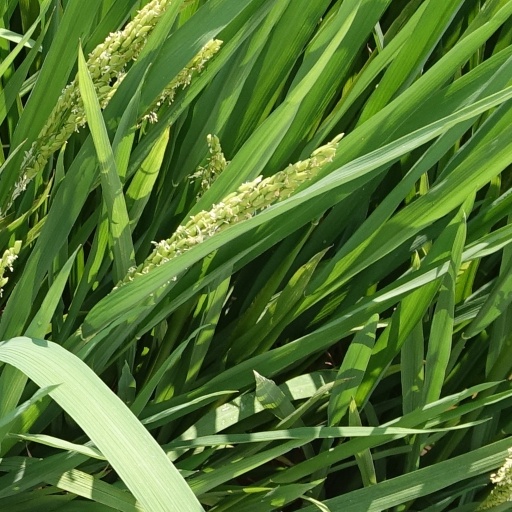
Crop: rice